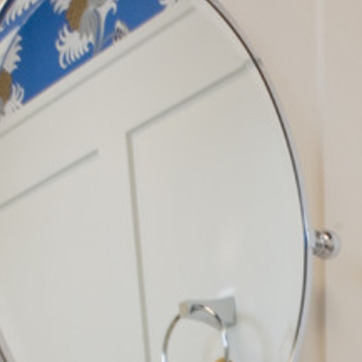
Material: mirror